Ave Maria (Bach/Gounod)

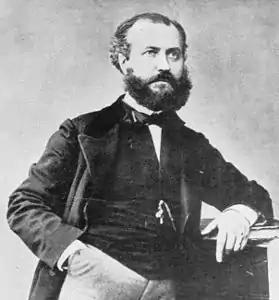
Charles Gounod in 1859

"Ave Maria" is a setting of the Latin prayer Ave Maria, originally published in 1853 as "". The piece consists of a melody by the French Romantic composer Charles Gounod that he superimposed over an only very slightly changed version of Bach's Prelude No. 1 in C major, BWV 846, from Book I of his "The Well-Tempered Clavier", 1722. The 1853 publication has French text, but it is the 1859 version with the Latin "Ave Maria" which became popular.